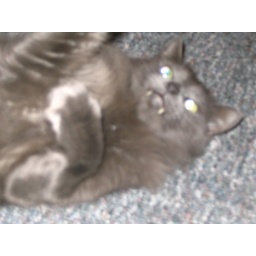
Tony and Lauren's cat should be in movies between it being all black and having vampire fangs.